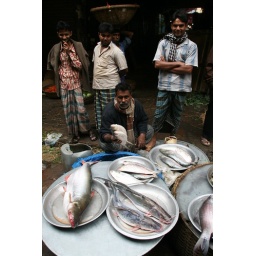
A fish vendor shows off an enormous fish at the fish market in Old Dhaka, Bangladesh.